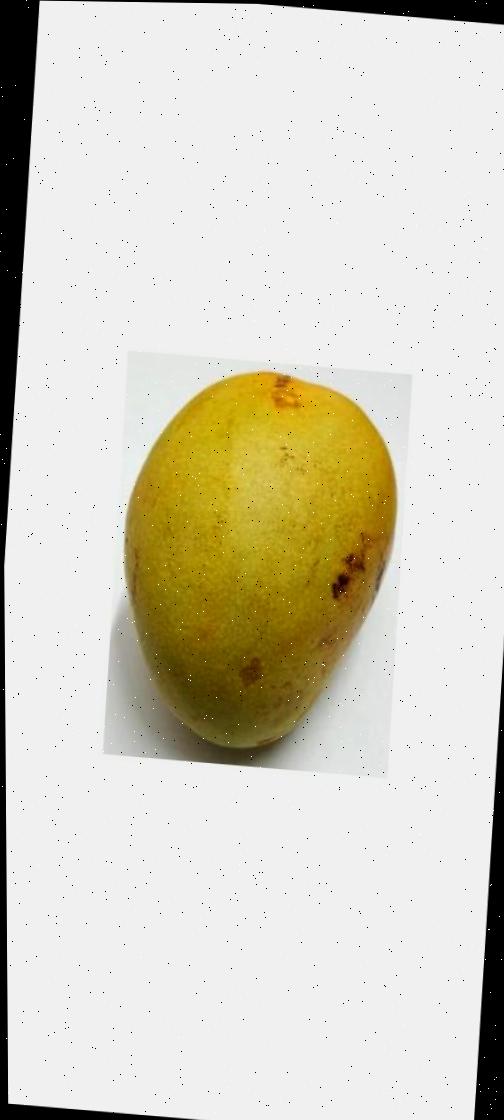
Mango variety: Bari-11